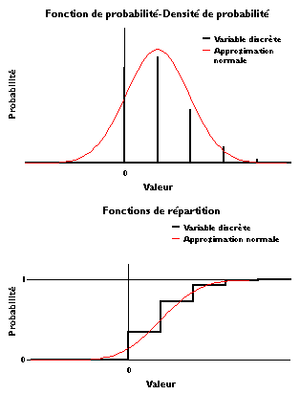
Schéma montrant comment il faut interpréter ce théorème dans le cas de variables discrètes. Image personnelle.
Le théorème central limite établit la convergence en loi de la somme d'une suite de variables aléatoires vers la loi normale. Intuitivement, ce résultat affirme qu'une somme de variables aléatoires identiques et indépendantes tend vers une variable aléatoire gaussienne.
La théorie des probabilités en mathématiques est l'étude des phénomènes caractérisés par le hasard et l'incertitude. Elle forme avec la statistique les deux sciences du hasard qui sont partie intégrante des mathématiques. Les débuts de l'étude des probabilités correspondent aux premières observations du hasard dans les jeux ou dans les phénomènes climatiques par exemple.